Paris-New York

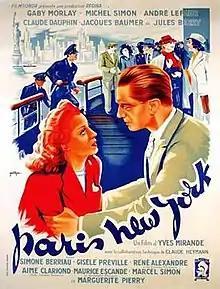

Paris-New York (French: Paris New-York) is a 1940 French comedy crime film directed by Yves Mirande, Claude Heymann and Georges Lacombe. It stars Gaby Morlay, Michel Simon and André Lefaur. It was shot at the Cité Elgé studios in Paris and aboard the . The film's sets were designed by the art director Andrej Andrejew. It was produced during the Phoney War period and released shortly before the Fall of France.